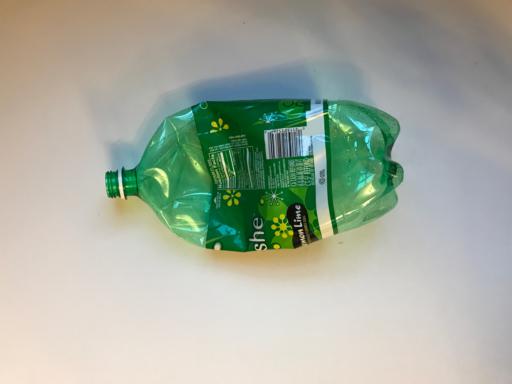
Waste category: plastic